USS Philadelphia (SSN-690)

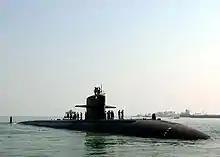
Sailors assigned to USS "Philadelphia" stand topside as the submarine gets underway

"Philadelphia" performed many patrols and deployments during her career. She was deployed to the Mediterranean Sea in 1979, 1982, 1986, 1991 (where she later went on to support Operation Desert Storm), 1999, 2001, 2003, 2005, 2007, and 2009, the last three of which also involved operations in support of CENTCOM. She performed a single Western Pacific deployment in 1980. She also spent a fair amount of time in the Atlantic Ocean, including deployments to the Northern part of the Ocean in 1983, 1992, 1996, 1997, and 1999, and one Eastern Atlantic deployment in 1989.